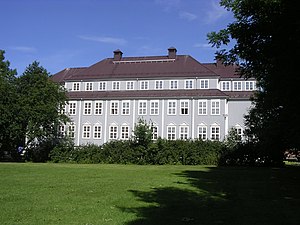
Høgskolen i Nesna
Høgskolen i Nesna
Høgskolen i Nesna er en af 24 statlige højskoler svarende i Norge og den næstældste højere undervisningsinstitution i Nord-Norge.